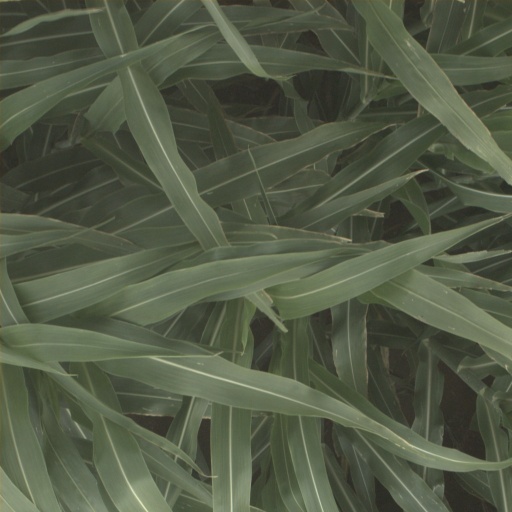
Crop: sorghum